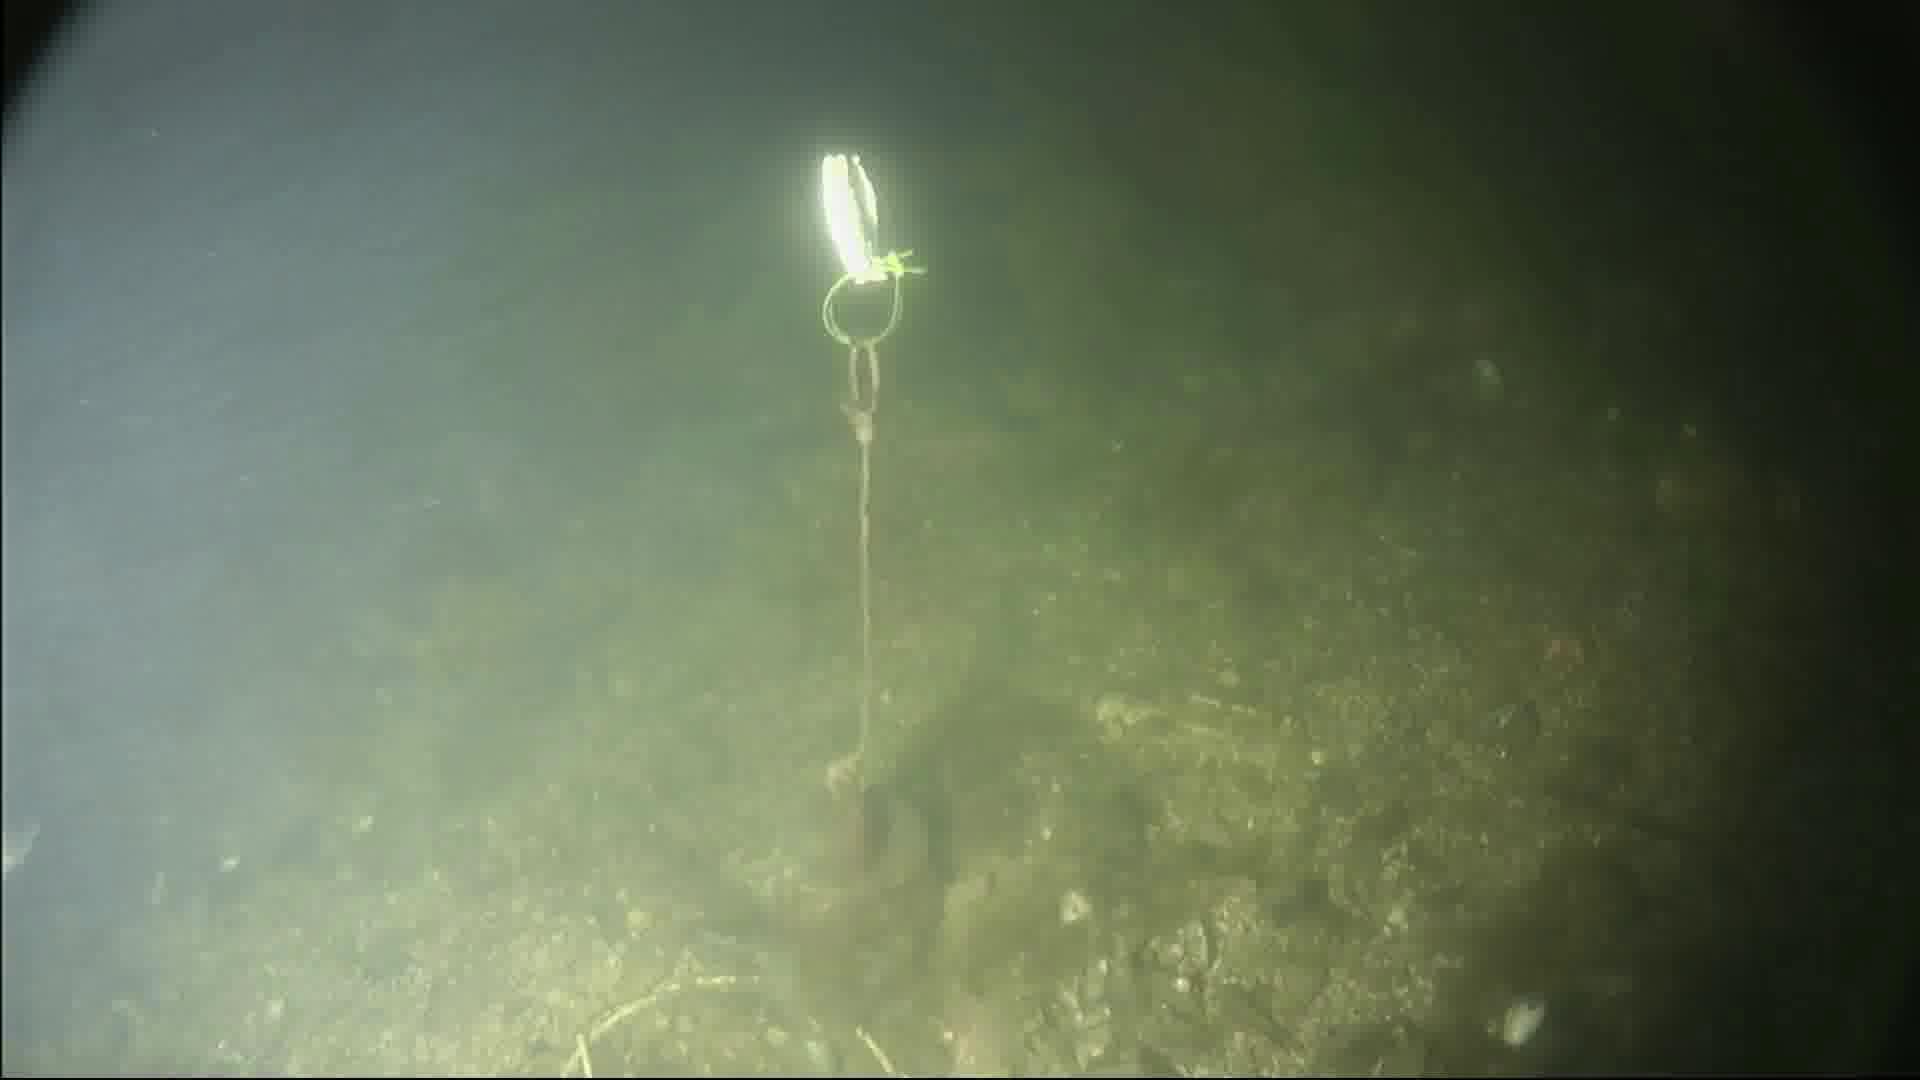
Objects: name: fish
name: crab